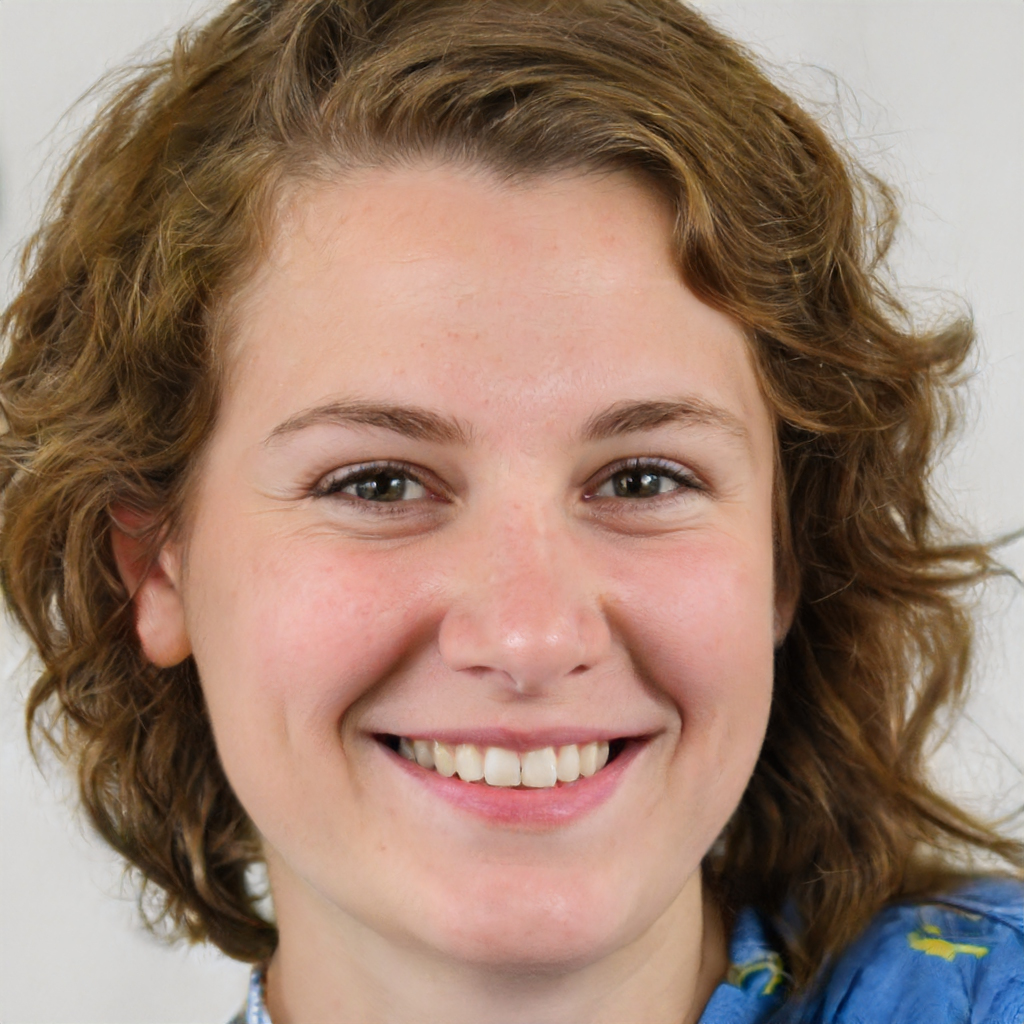
Gender: Female